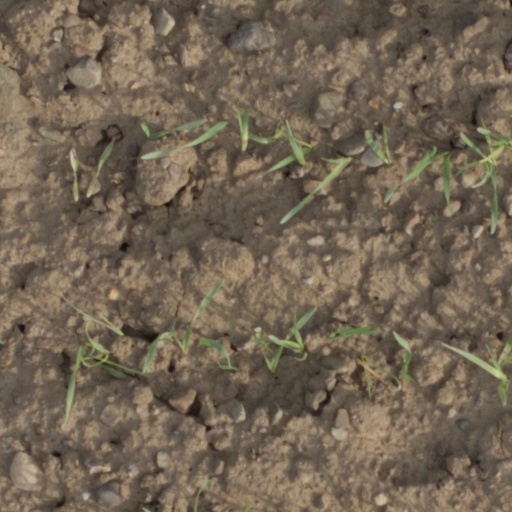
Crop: wheat